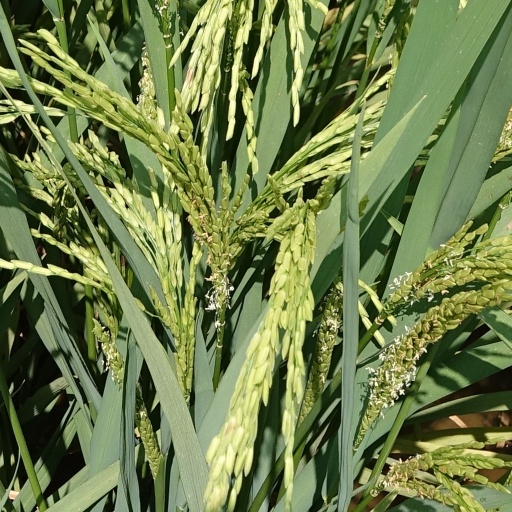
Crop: rice